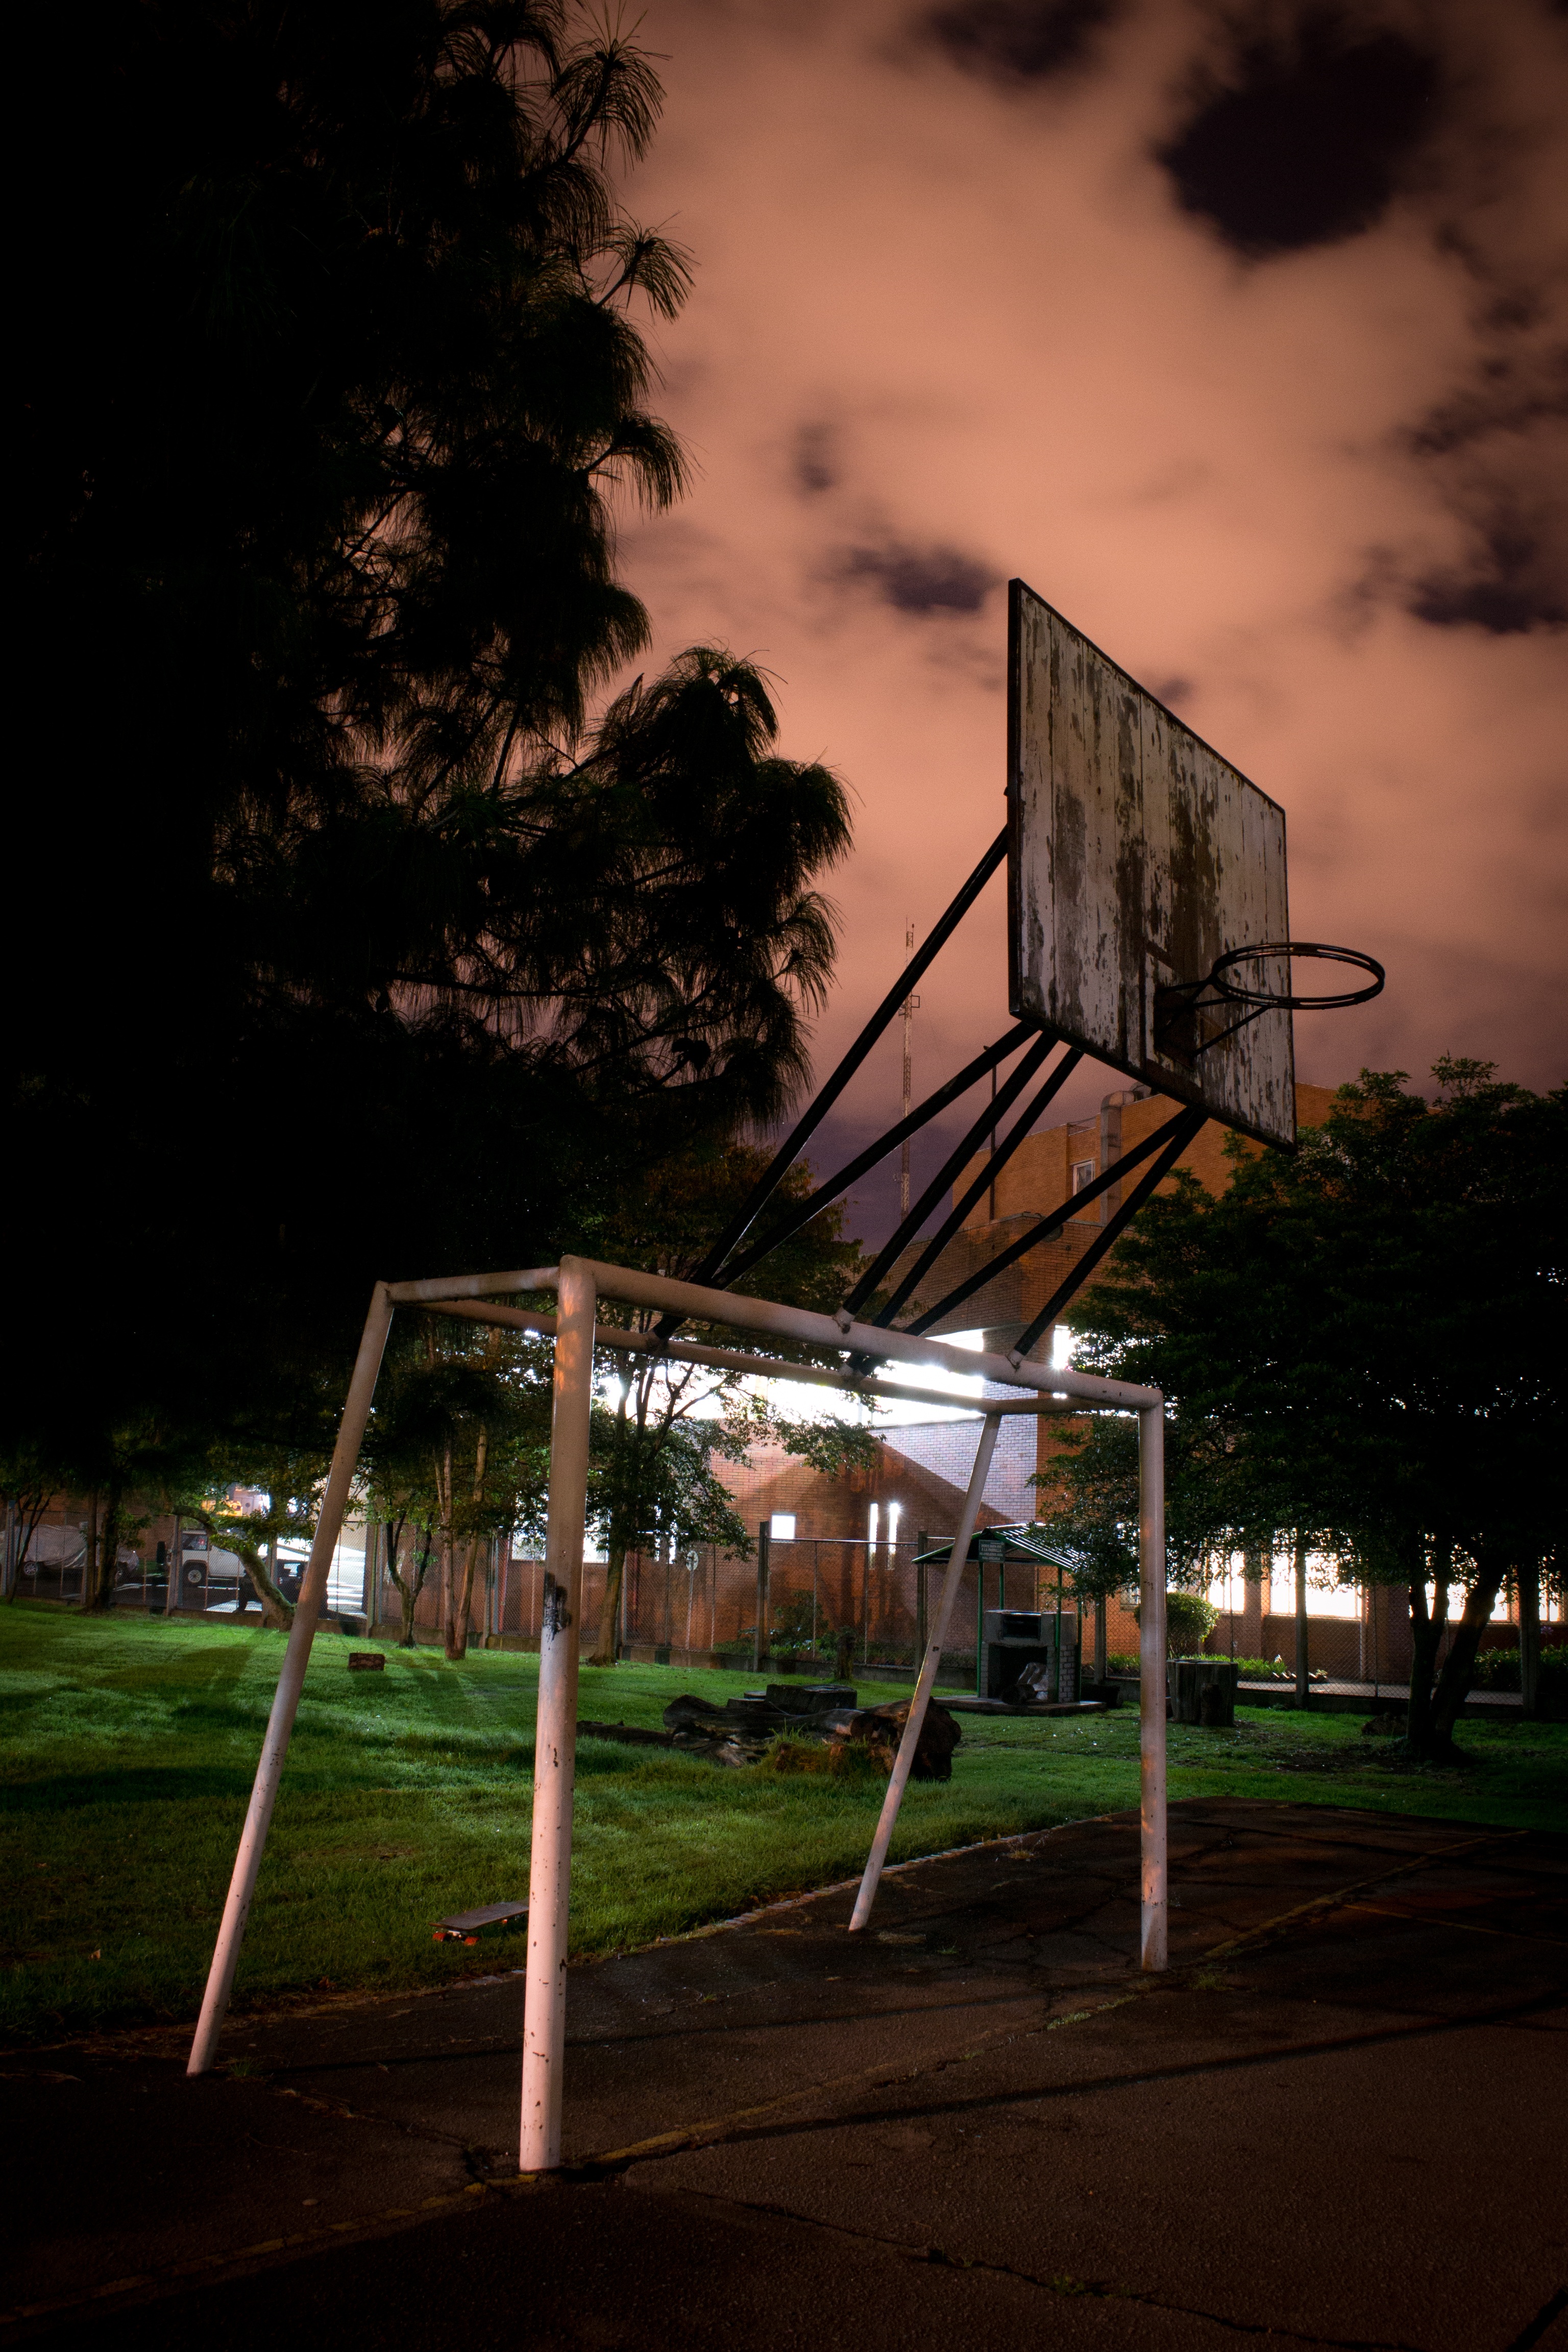
tree, light, sky, sunset, sport, night, sunlight, morning, old, evening, reflection, darkness, street light, football, lighting, court, shape, urban area, basquetballl